Slack-key guitar

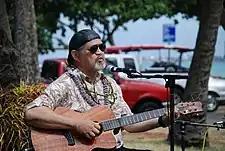
Hawaiian slack-key guitarist Cyril Pahinui in Waikiki, 2012

Slack-key guitar (from Hawaiian , which means ) is a fingerstyle genre of guitar music that originated in Hawaii. This style of guitar playing, which has been used for centuries, involves altering the standard tuning on a guitar from E-A-D-G-B-E, so that strumming across the open strings will then sound a harmonious chord, typically an open major. This requires altering (usually loosening) or "slacking" certain strings, which is the origin of the term "slack key". The style typically features an alternating-bass pattern, played by the thumb on the lower two or three strings of the guitar, while the melody is played by the fingers on the three or four highest strings. There are as many as fifty tunings that have been used in this style of playing, and tunings were once guarded fiercely and passed down as family secrets. In the early 20th century, the steel guitar and the ukulele gained wide popularity in America, but the slack-key style remained a folk tradition of family entertainment for Hawaiians until about the 1960s and 1970s during the second Hawaiian renaissance.